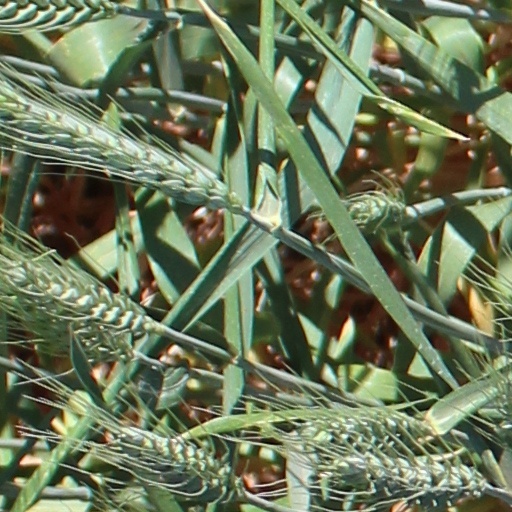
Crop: wheat